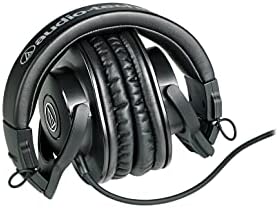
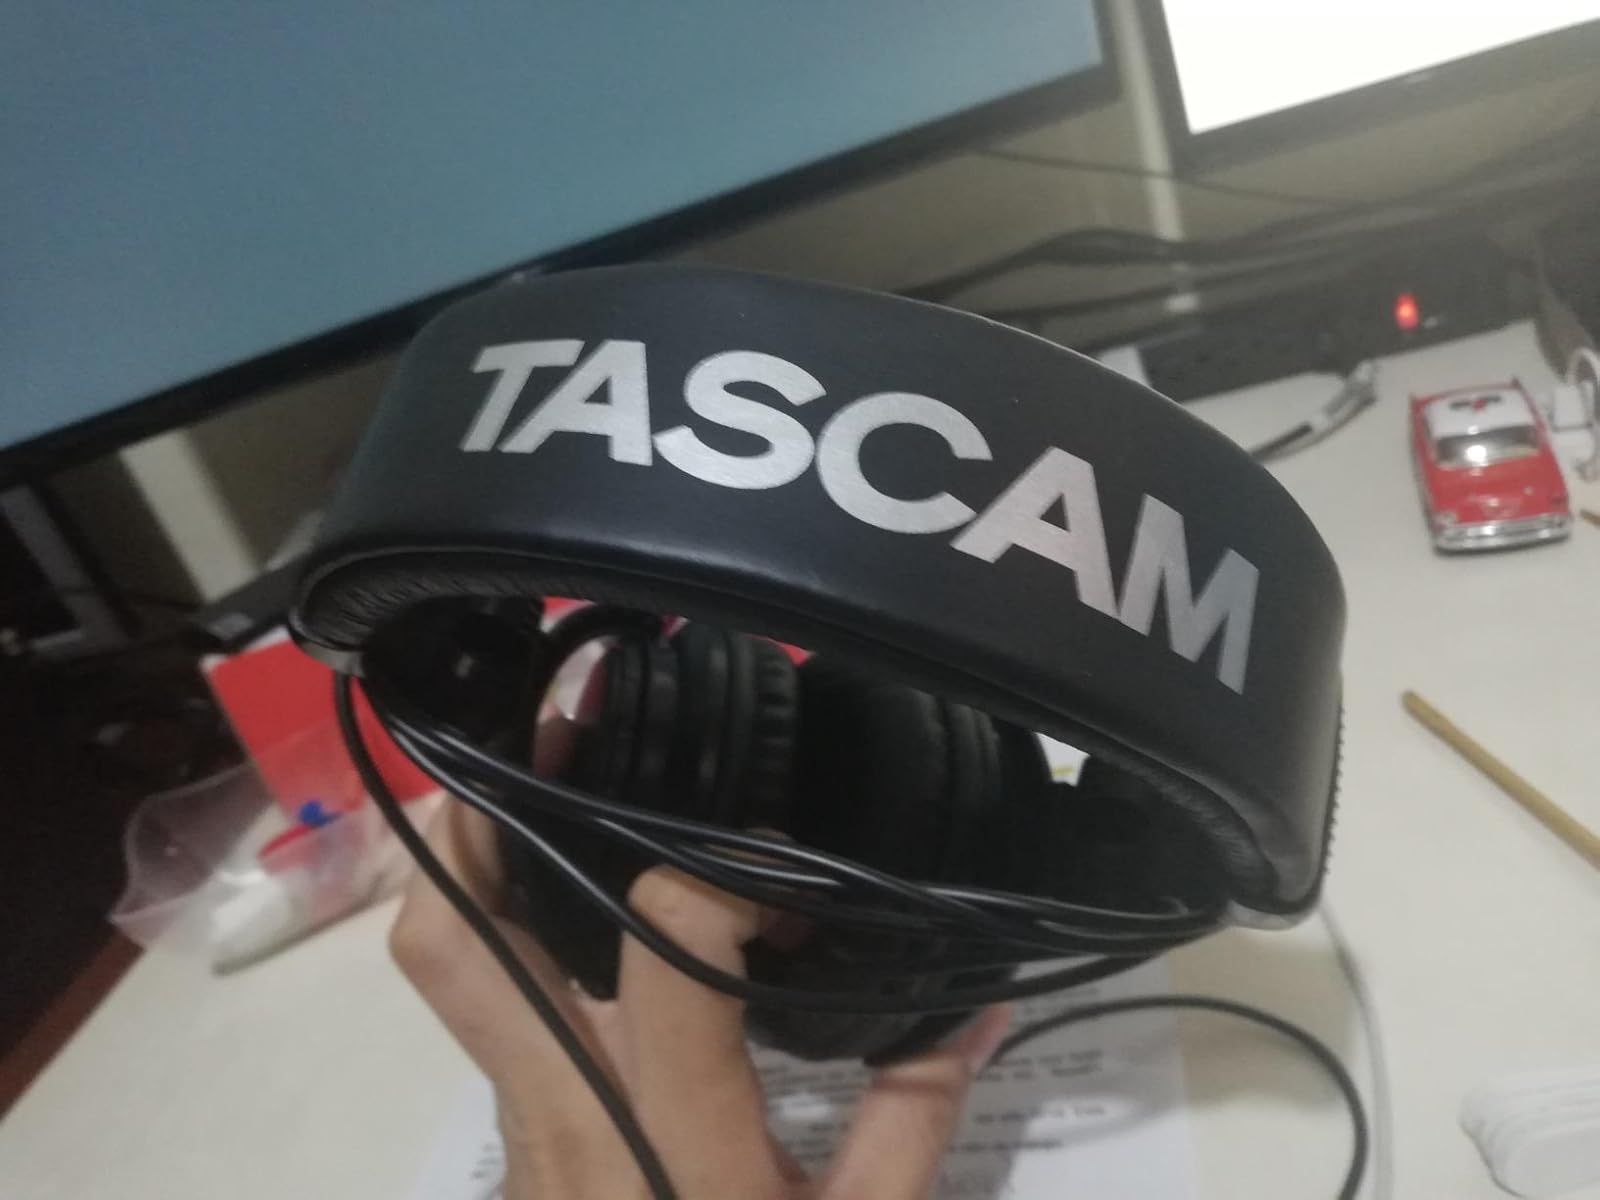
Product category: headphones
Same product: no